Girls Nite Out (1982 film)

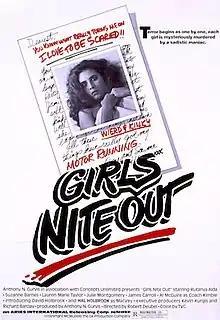
Theatrical release poster

Girls Nite Out is a 1982 American slasher film directed by Robert Deubel, and starring Julia Montgomery, Suzanne Barnes, Rutanya Alda, Lauren-Marie Taylor, and Hal Holbrook. It focuses on a group of female college students who are targeted by a killer in a bear mascot costume during an all-night scavenger hunt on their Ohio campus.